SMS Baden

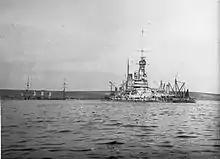
Salvage work in progress on at Scapa Flow. The cruiser is also in view.

As the fleet flagship, was to have taken part in a final fleet action days before the Armistice, an operation which envisioned the bulk of the High Seas Fleet sortieing from their base in Wilhelmshaven to engage the British Grand Fleet. In order to obtain a better bargaining position for Germany, Admirals Hipper and Scheer intended to inflict as much damage as possible on the British navy, whatever the cost to the fleet. Consequently, on 29 October 1918, the order was given to depart from Wilhelmshaven to consolidate the fleet in the Jade roadstead, with the intention of departing the following morning. However, starting on the night of 29 October, sailors on mutinied. Early on the 30th, the crew of , which was directly behind , joined in the mutiny. Both ships surrendered after two torpedo boats arrived and threatened to open fire, and the battleships' crews were taken ashore and incarcerated. The mood of s crew was reported as "dangerous". The rebellion then spread ashore; on 3 November, an estimated 20,000 sailors, dock workers, and civilians fought a battle against the authorities in Kiel in an attempt to secure the release of the jailed mutineers. Meanwhile, on 9 November, the Socialists' red flag was hoisted aboard , which finally convinced Hipper and Scheer to abandon the plan.